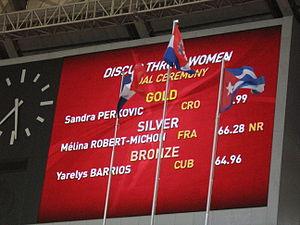
La deuxième journée des Championnats du monde d'athlétisme à Moscou 2013
L'épreuve du lancer du disque féminin des championnats du monde de 2013 s'est déroulée les 10 et 11 août 2013 dans le Stade Loujniki, le stade olympique de Moscou. Elle est remportée par la Croate Sandra Perković.